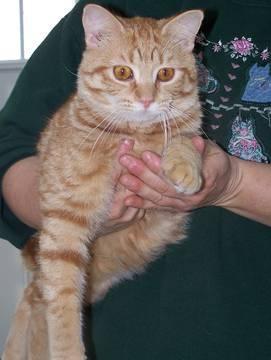
cat